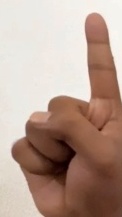
ASL sign: 1